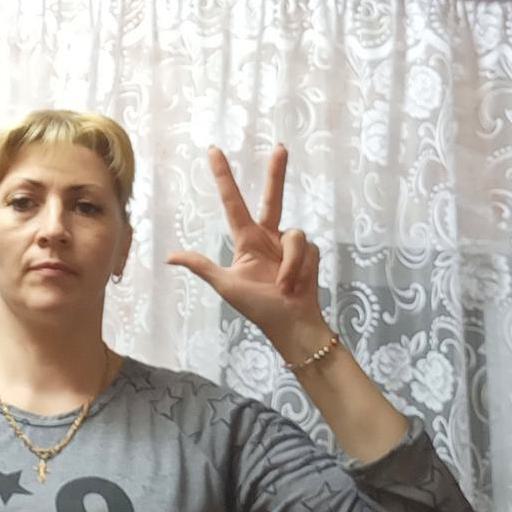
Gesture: three2